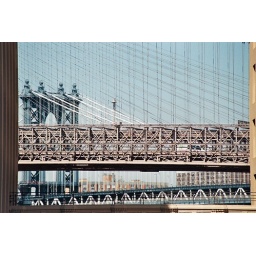
The span of the Brooklyn Bridge is framed by the buildings of the Jehovah's Witness headquarters office complex, with the Manhattan Bridge in the background.